Philippe Guerdat

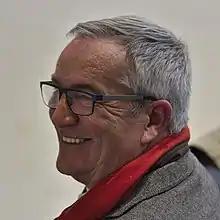
Philippe Guerdat in 2014

Philippe Guerdat (born 21 April 1952) is a Swiss former equestrian. He competed at the 1984 Summer Olympics and the 1988 Summer Olympics.